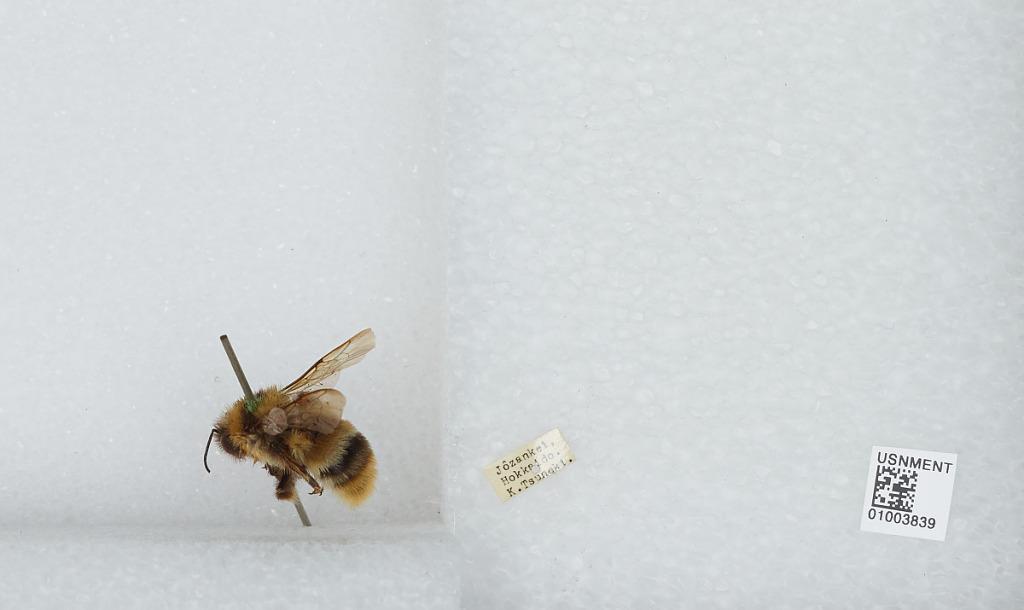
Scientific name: Bombus (Bombus) ignitus Smith
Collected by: K. Tsuneki
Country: Japan
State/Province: Hokkaido
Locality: Jozankei
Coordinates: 42.9692, 141.168